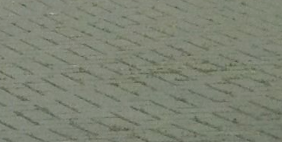
Surface type: paving stones